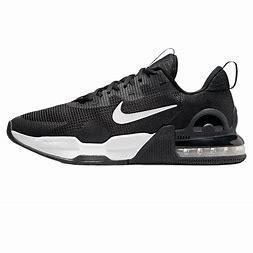
Brand: Nike
Model: Air Max Alpha 5